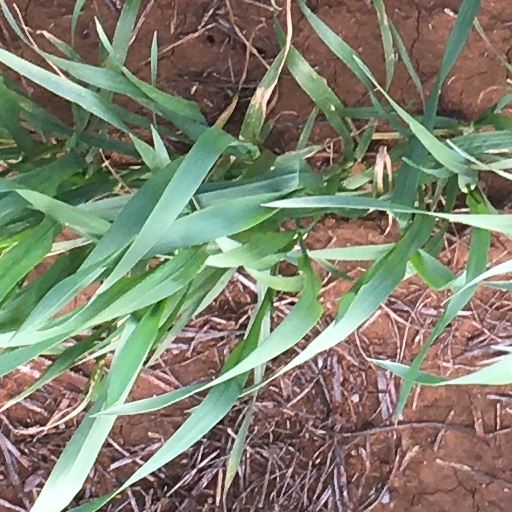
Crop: wheat